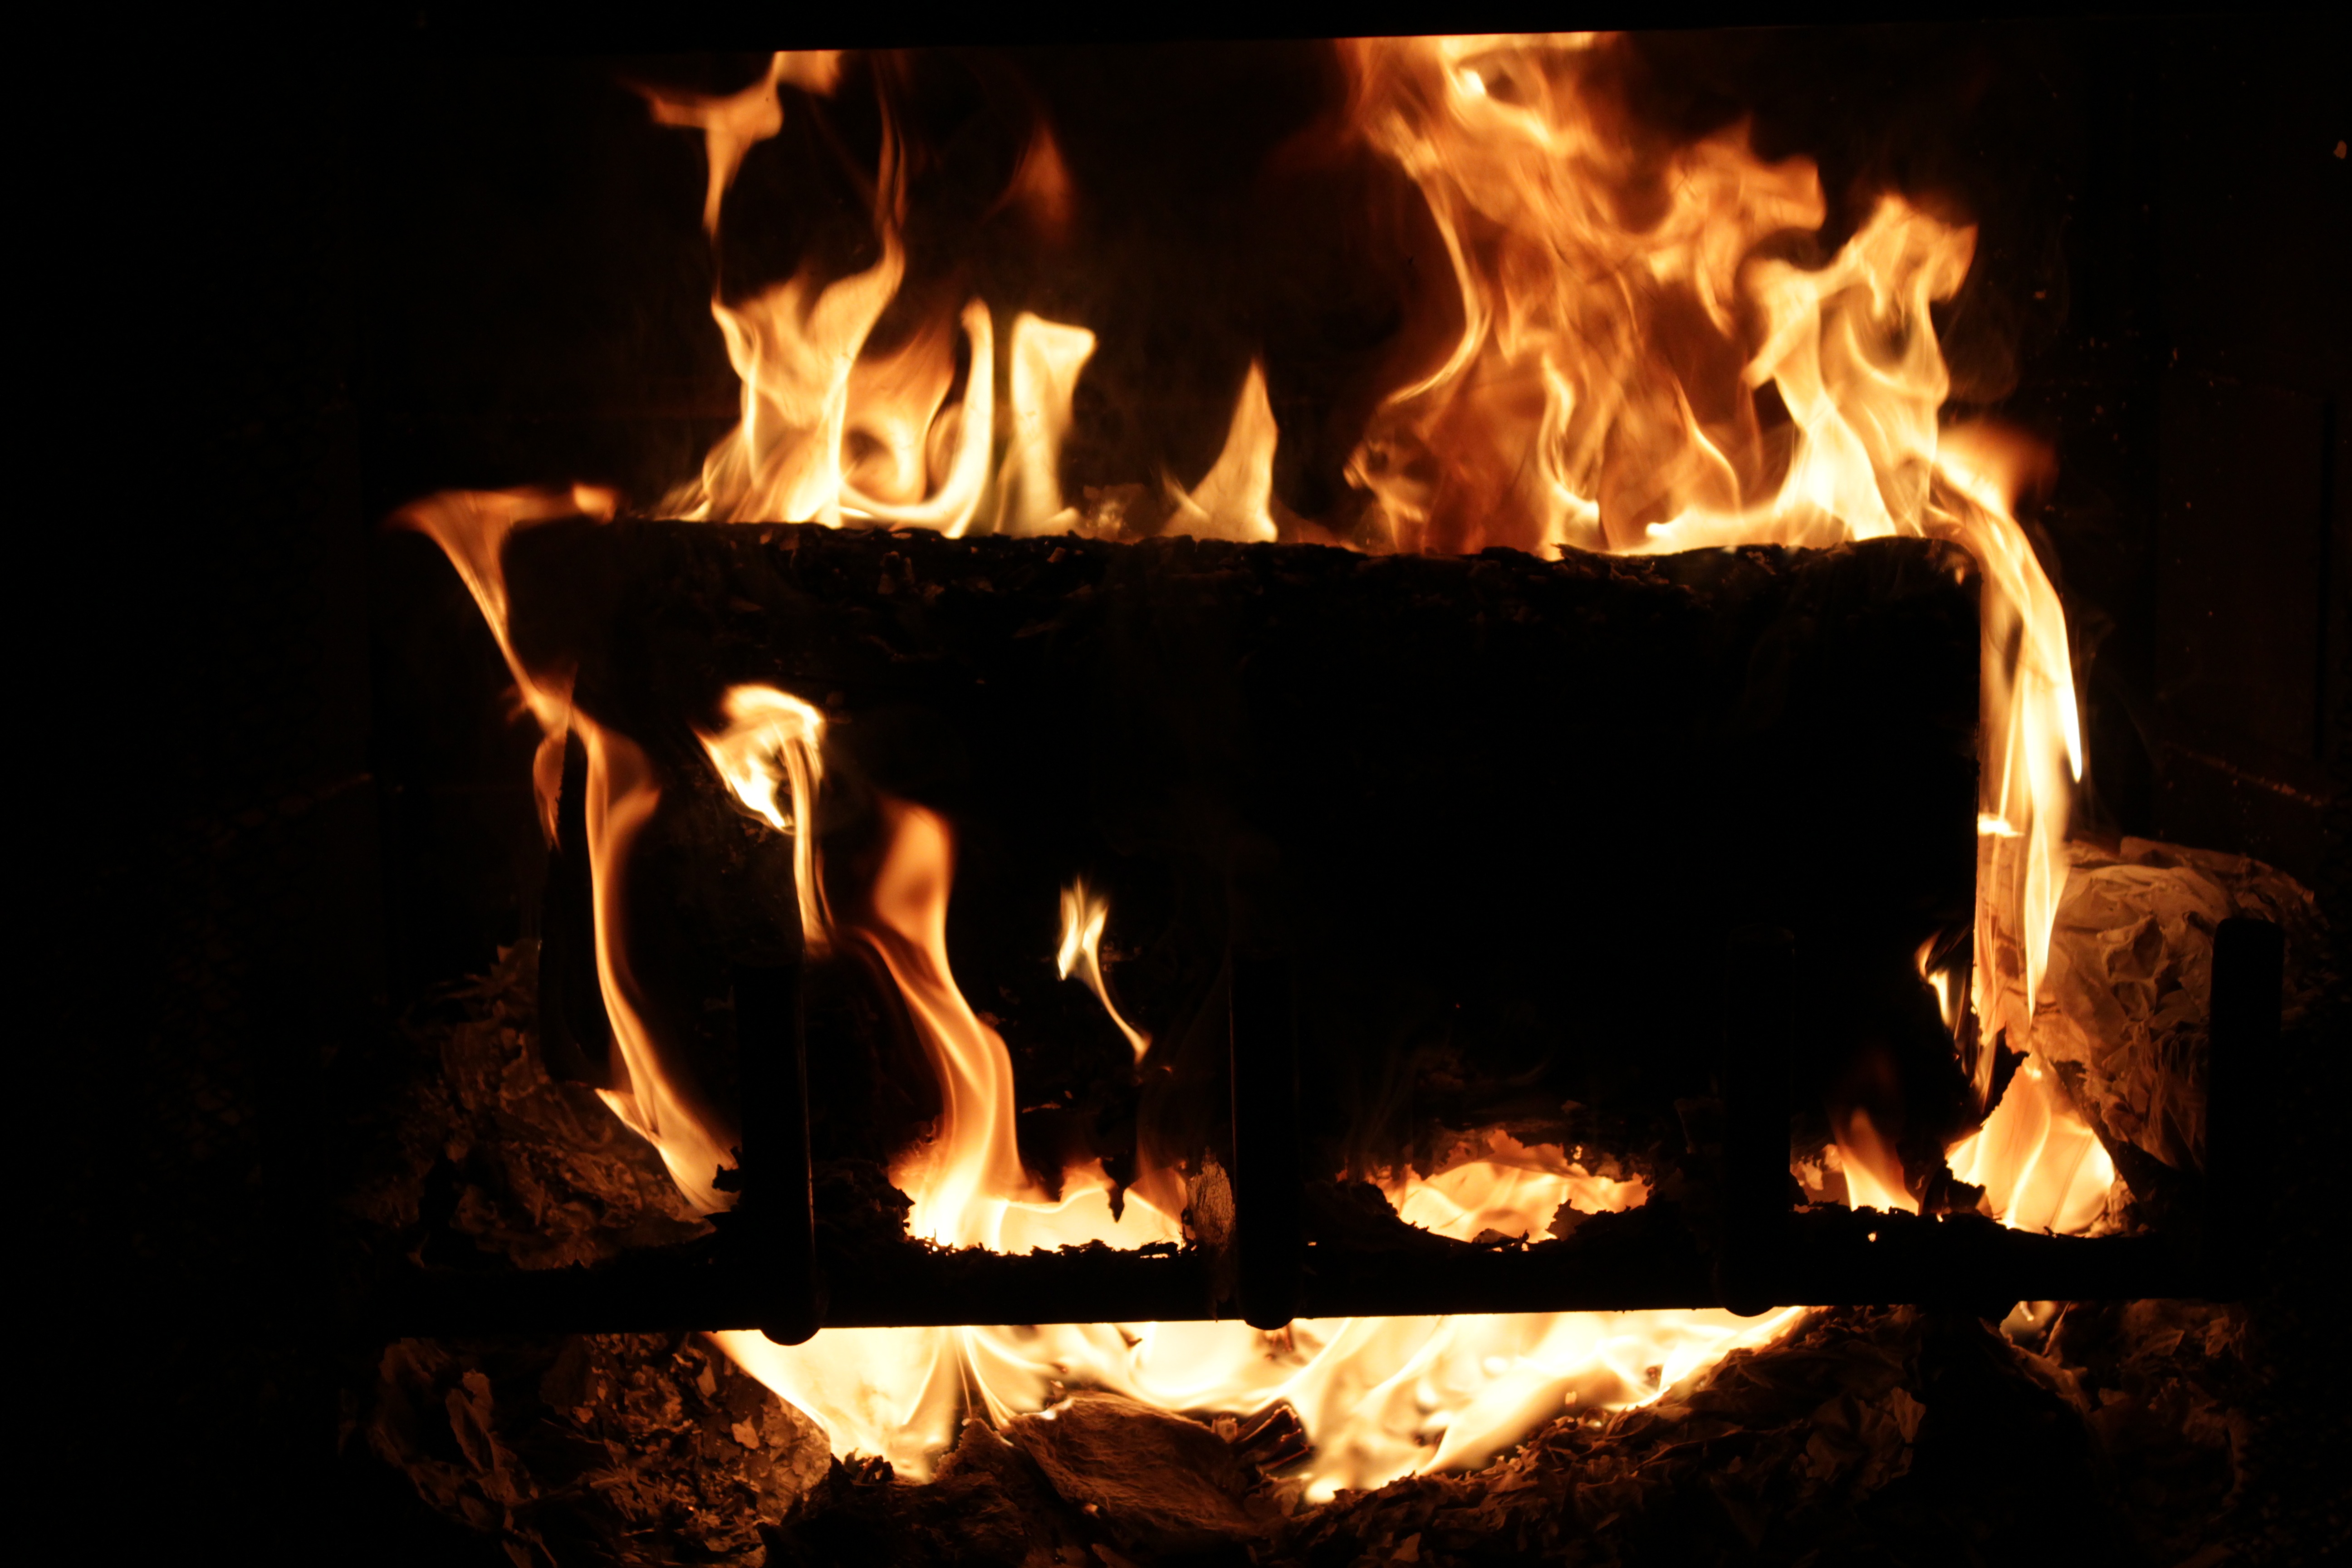
night, chimney, flame, fire, fireplace, darkness, firewood, campfire, bonfire, background, hearth